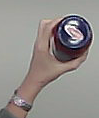
Product: barilla_pomodoro